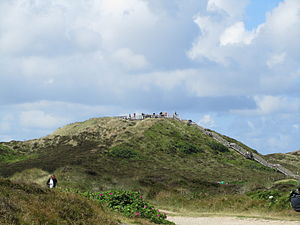
Uwe-Klit
Uwe-Klitten på Sild
Uwe-Klitten er med 52,5 meter den højeste punkt på den nordfrisiske ø Sild. Klitten er beliggende 1 kilomter vest for Kampens bykerne og cirka 300 meter øst for stejlkysten Røde Klev. En trætrappe med 109 trin fører siden 1920'erne op til en udsigtsplatform på klittens top.